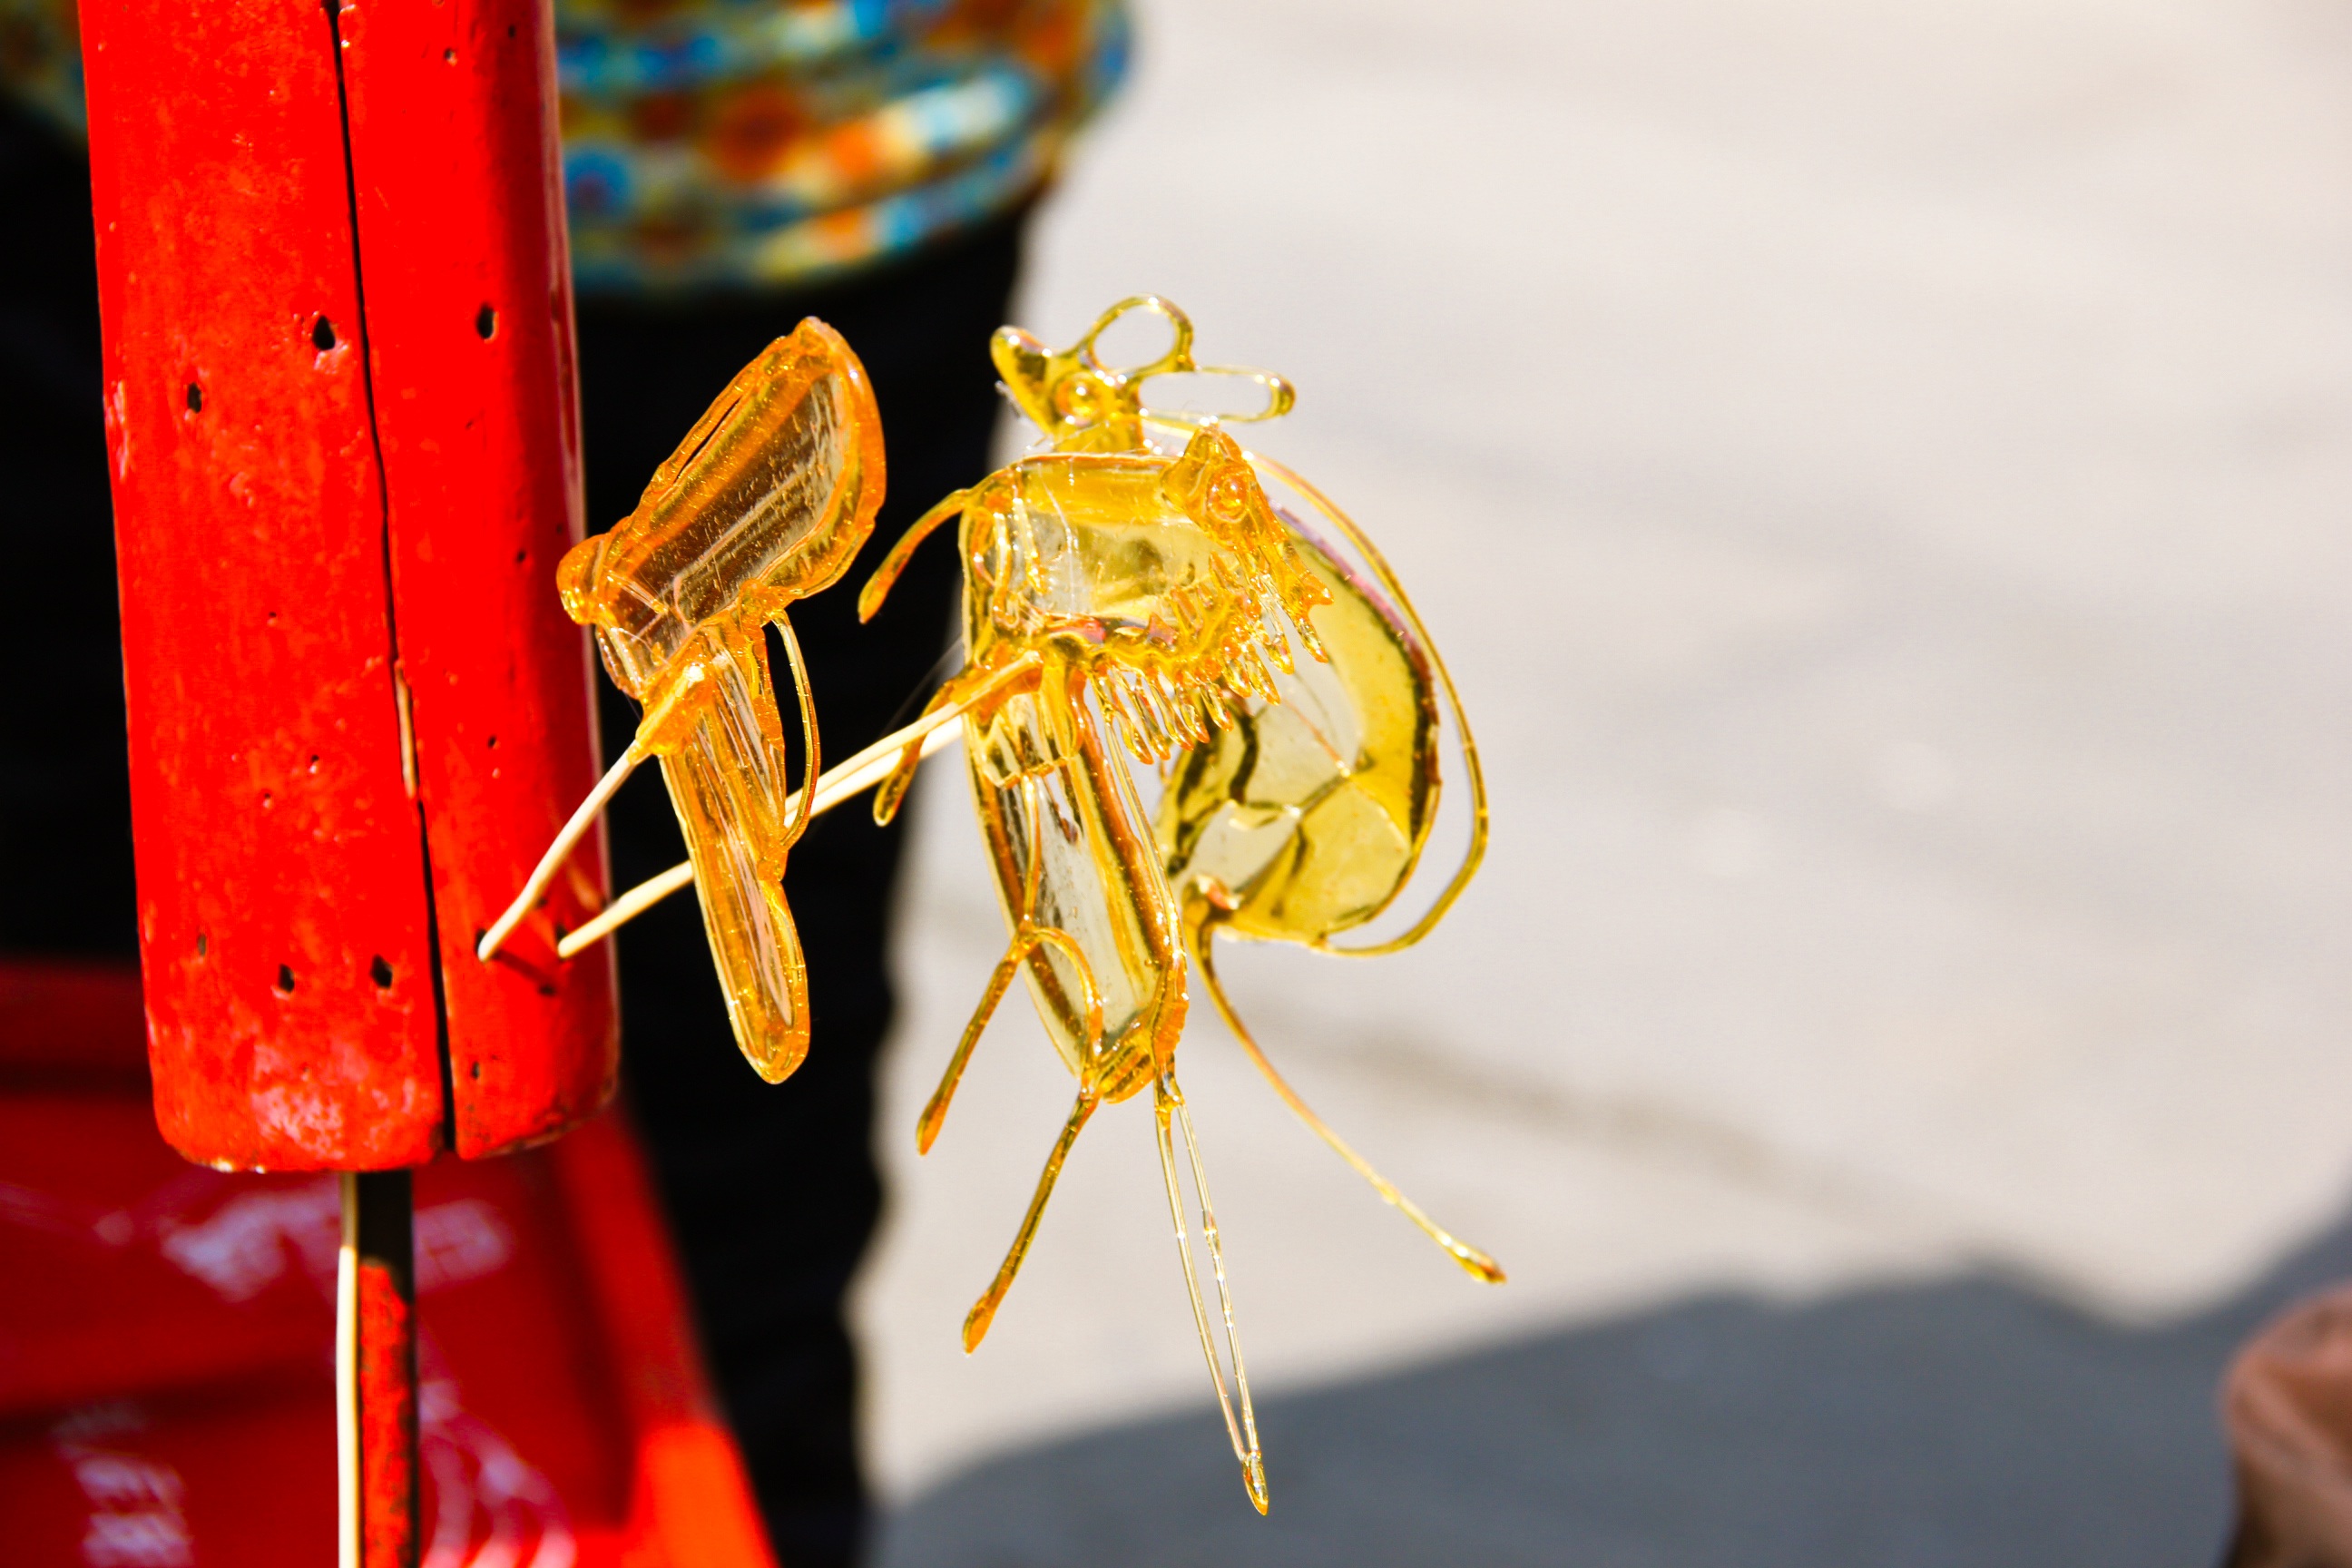
photography, red, color, butterfly, yellow, invertebrate, close up, sugar, macro photography, old street, when i was young